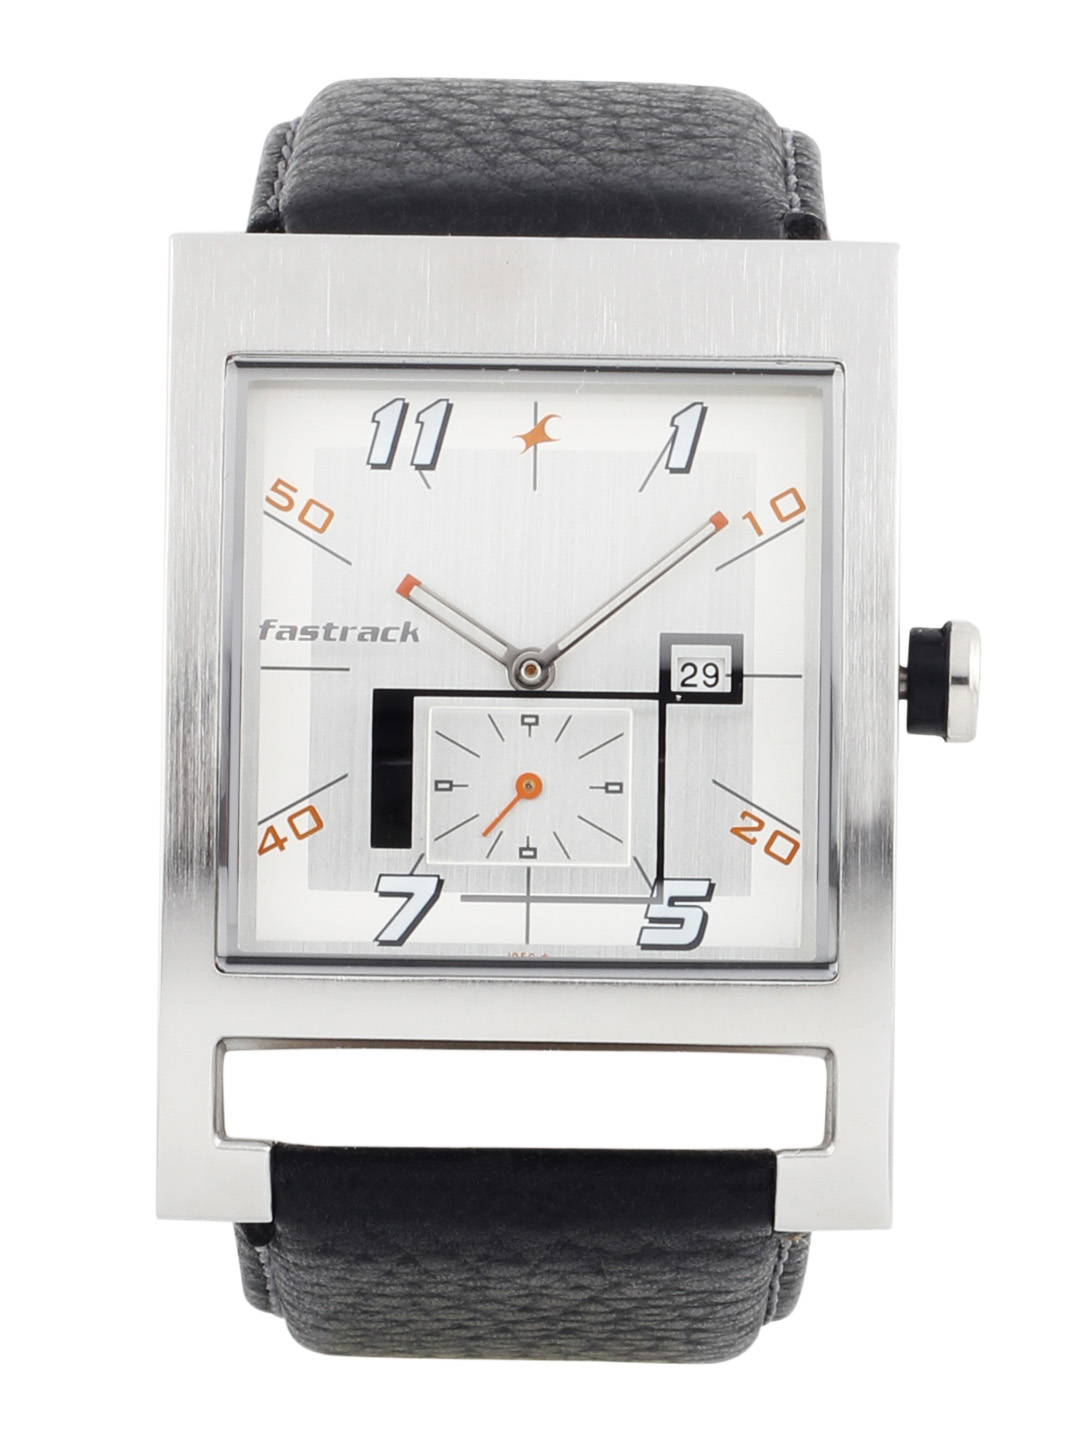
Fastrack Men Steel Dial Watch
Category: Accessories / Watches / Watches
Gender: Men
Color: Steel
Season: Winter 2016
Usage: Casual